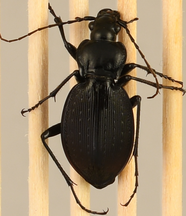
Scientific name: Carabus goryi
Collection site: Great Smoky Mountains National Park NEON (GRSM), plot GRSM_020